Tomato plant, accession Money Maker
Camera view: horizontal (90 deg, fisheye); turntable rotation: 30 degrees
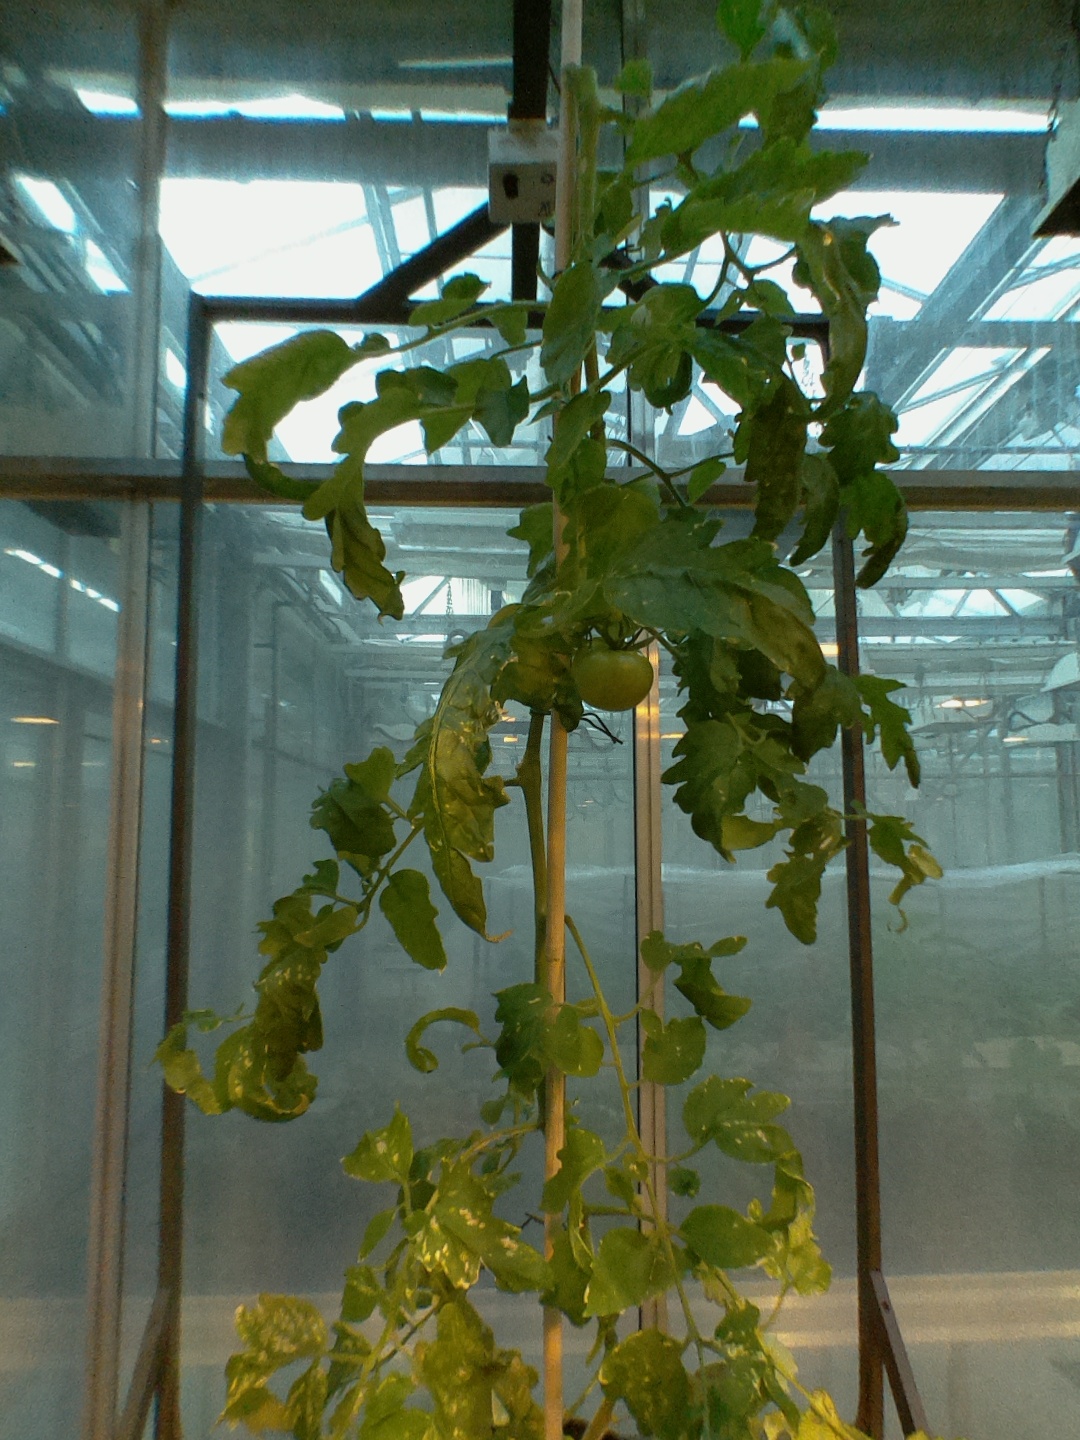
BBCH growth stage 76: 60%-70% of final fruit size